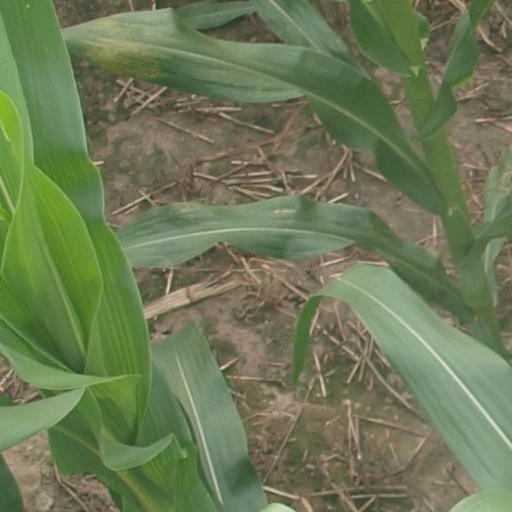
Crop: maize; corn